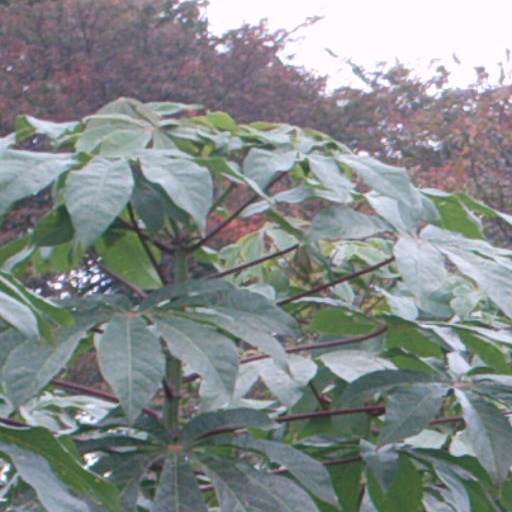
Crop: cassava